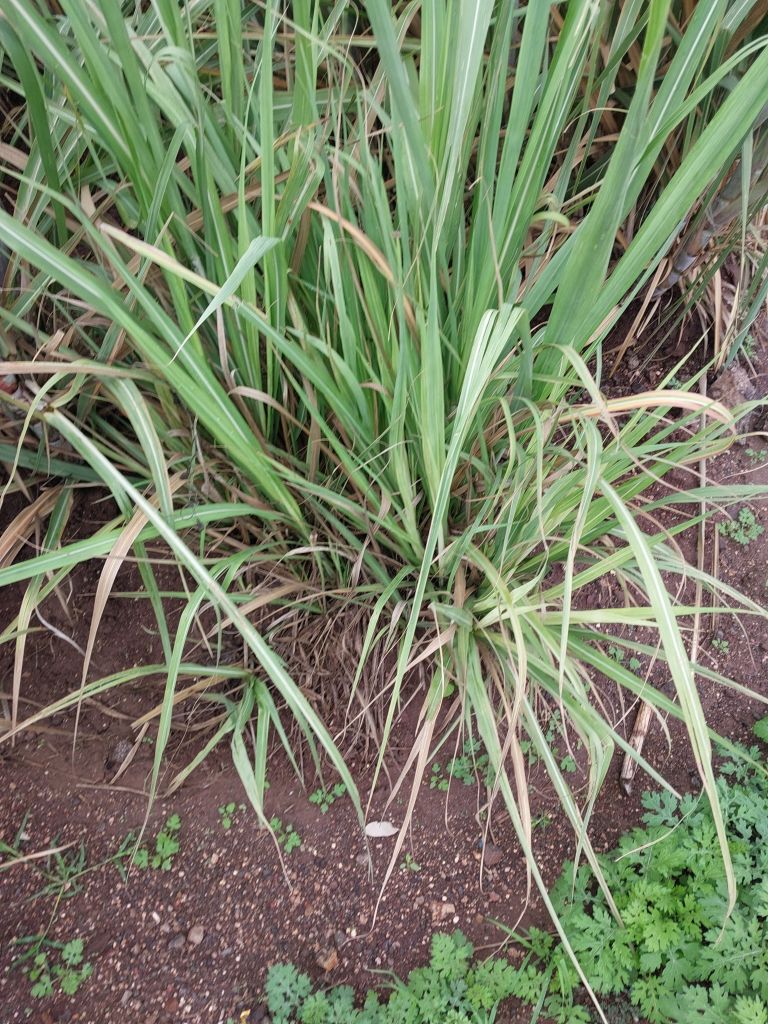
Label: Grassy shoot